Inigo Jackson

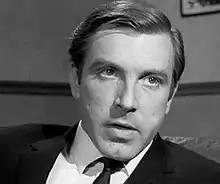
in "The Saint" (1964)

Anthony Michael Jackson (19 July 1933 – 25 August 2001), known professionally as Inigo Jackson, was an English actor who appeared in theatre, films and television.